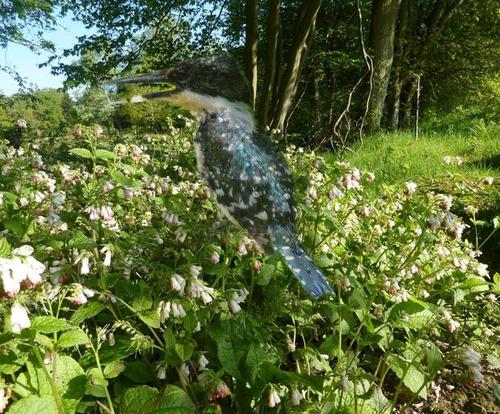
Bird species: Green_Kingfisher
Bird type: landbird
Background: land